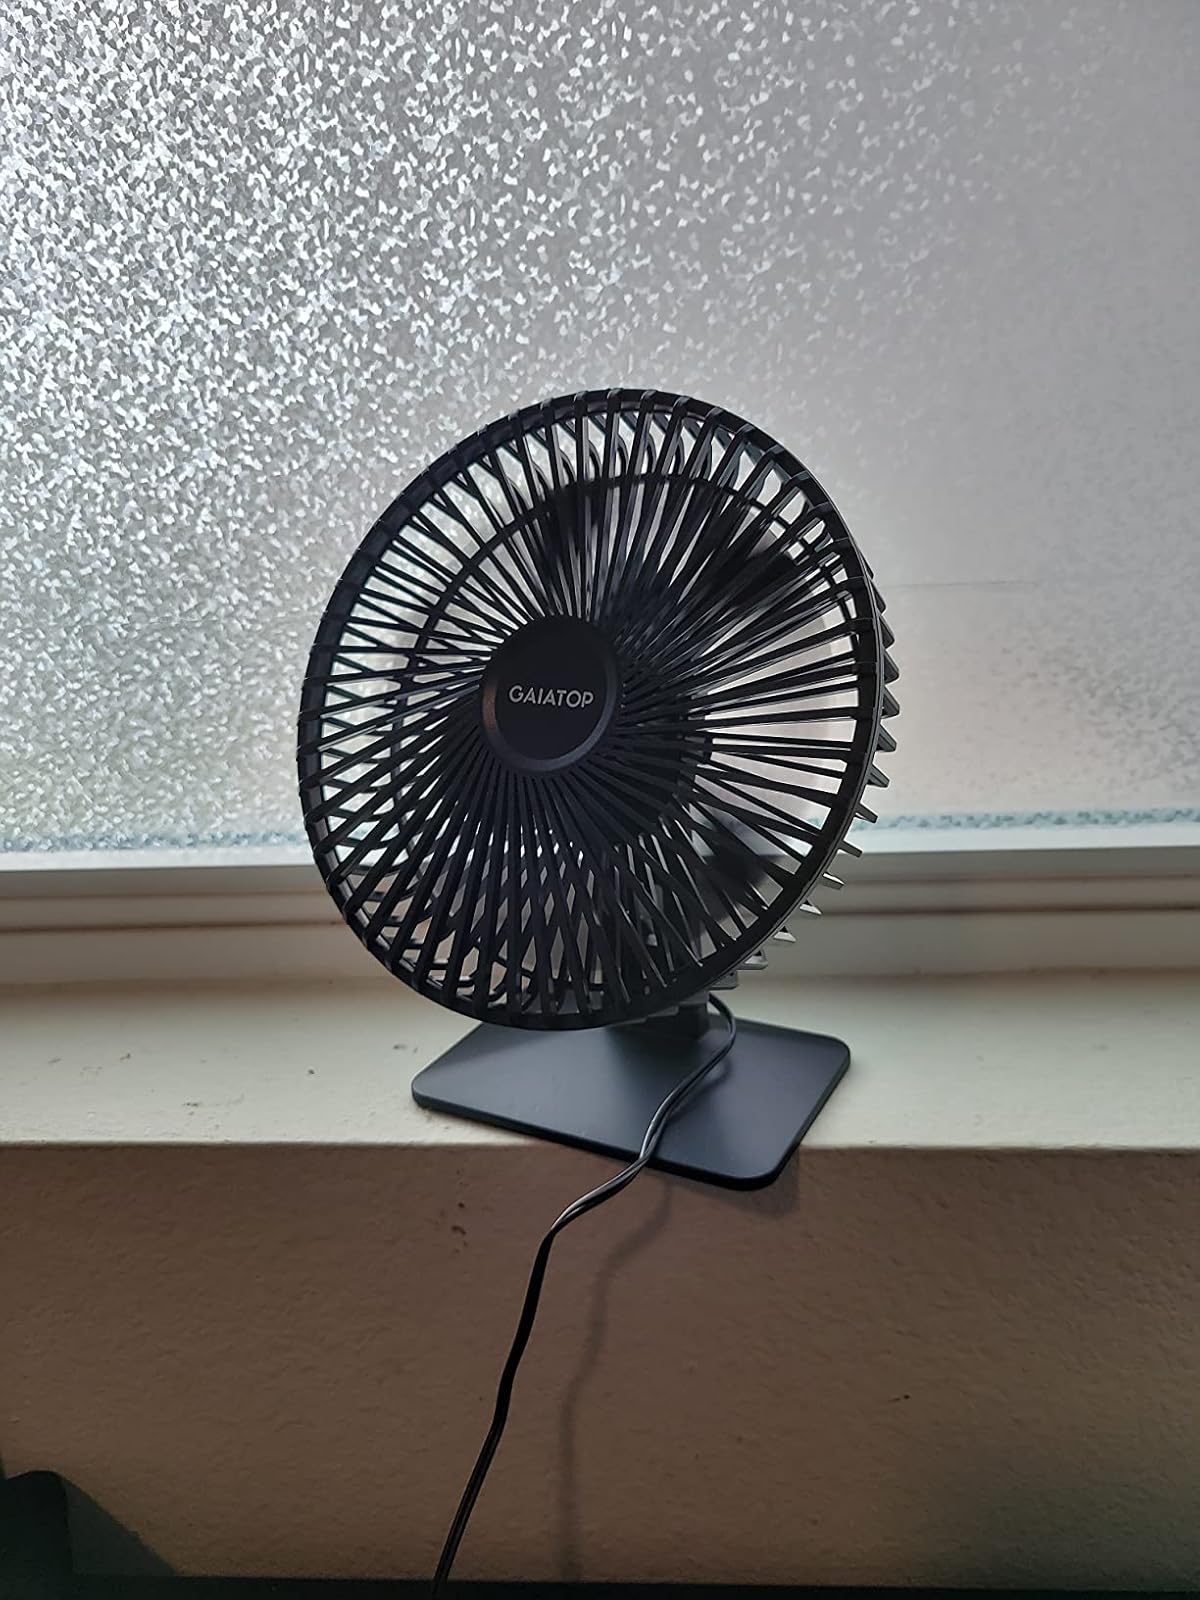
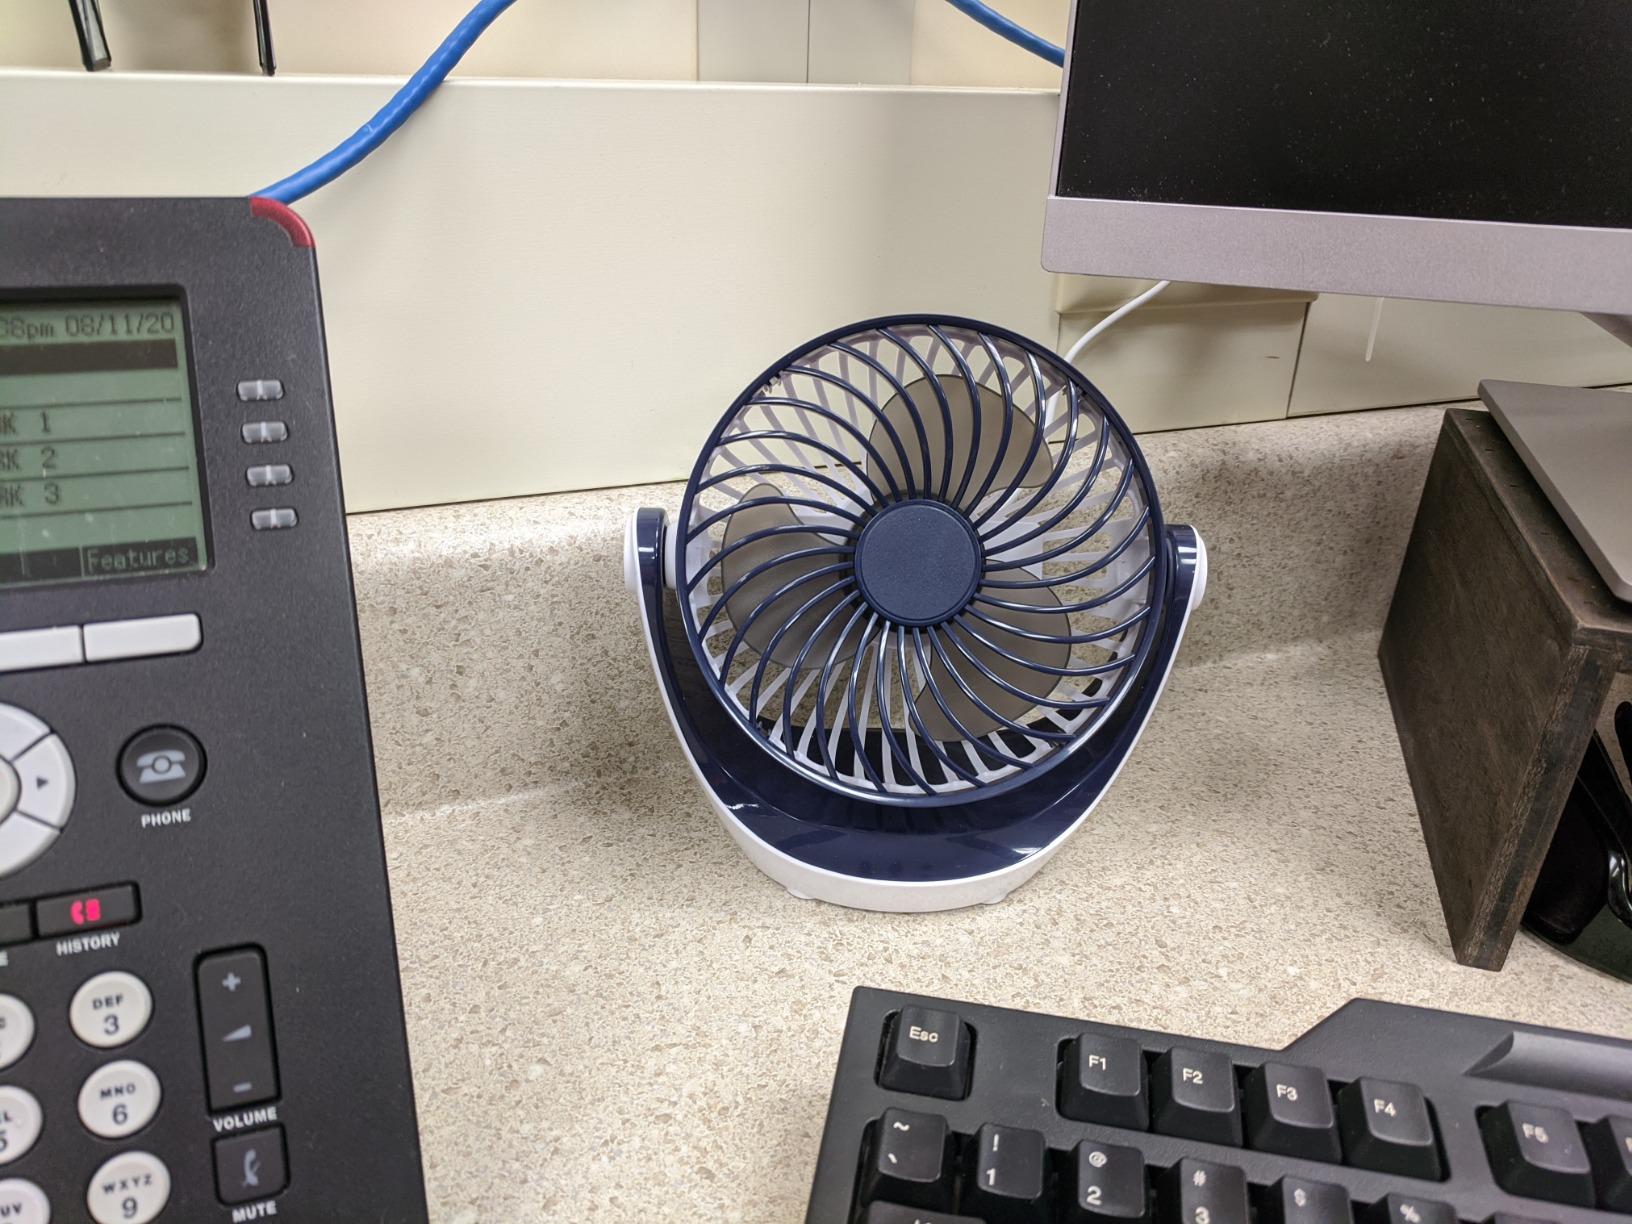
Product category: fan
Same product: no